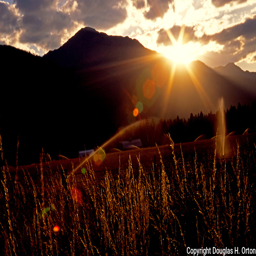
field adjacent to a city lies .